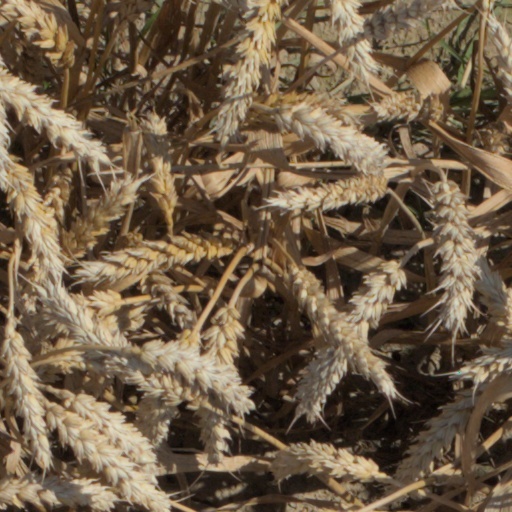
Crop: wheat